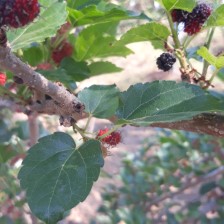
Variety: ChiangMai60